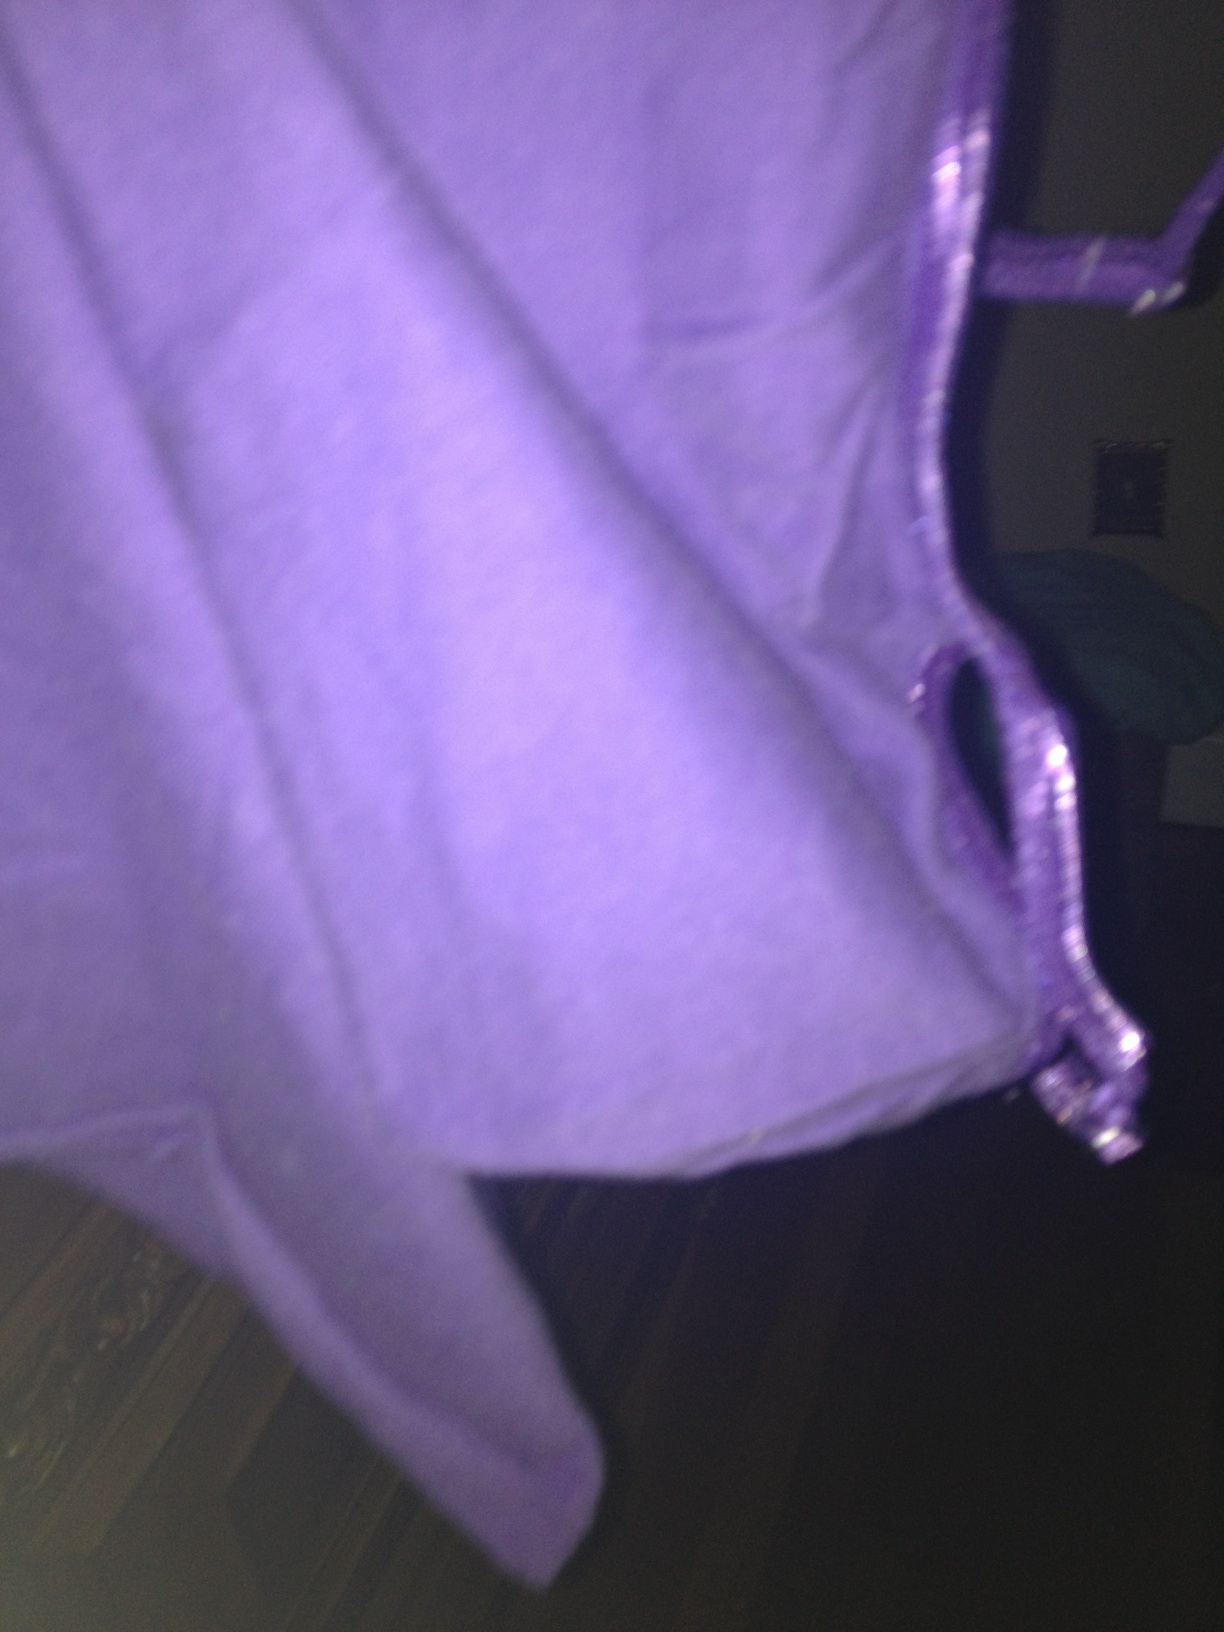Question: What color is this shirt?
Answer: purple